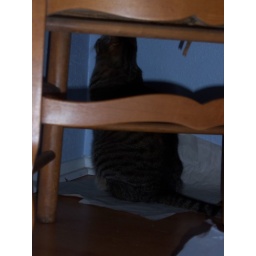
Crazy blind cat decided that she needed to sit in the corner and press her nose to the wall.